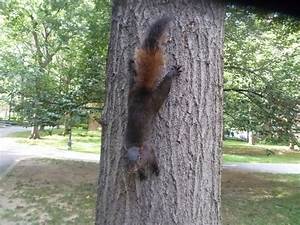
Label: scoiattolo